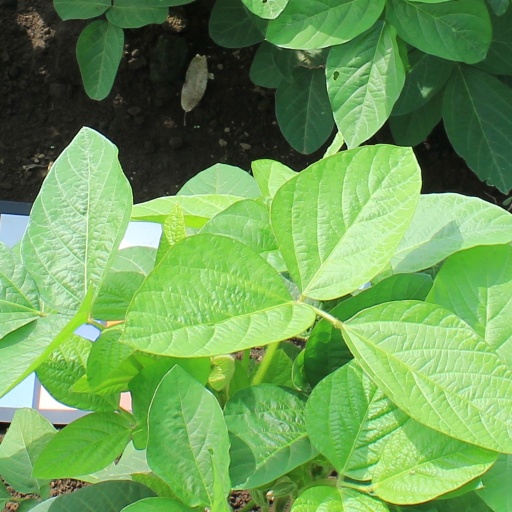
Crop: soybean